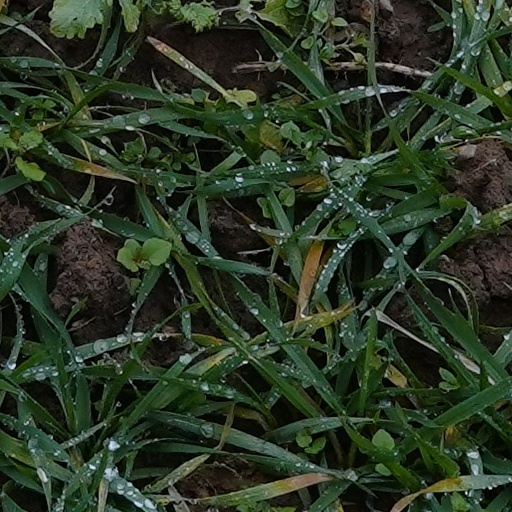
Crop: wheat